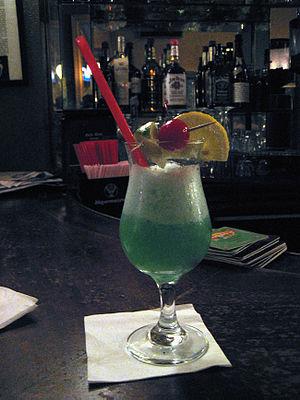
Blue Hawaii est un cocktail de la cuisine hawaïenne / culture Tiki, à base de rhum, de curaçao bleu, de lait de coco, et de jus d'ananas.